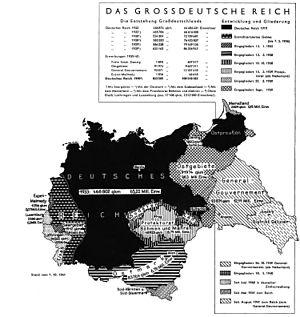
Les cantons de l’Est sont une région frontalière détachée de l'Allemagne en 1919 en application du traité de Versailles afin de donner à la Belgique un accroissement de territoire dont le but était, à l'époque, de permettre une défense militaire belge avancée vers l'est. Ils furent souvent appelés jusqu'aux années 1970 les « cantons rédimés ». Ils se composent de l'ancienne circonscription prussienne d'Eupen-Malmedy et du Moresnet neutre, ainsi que de la ligne de chemin de fer dite Vennbahn. Une tentative de négociations secrètes lancée par le gouvernement allemand pour permettre à celui-ci de racheter les cantons de l’Est à la Belgique échouera en 1925 face au refus opposé par la France à toute remise en cause du traité de Versailles.
L'évolution territoriale de l'Allemagne est l'ensemble des modifications des territoires de ce pays survenus au cours de son histoire, qui a conduit au territoire allemand tel qu'il est aujourd'hui.